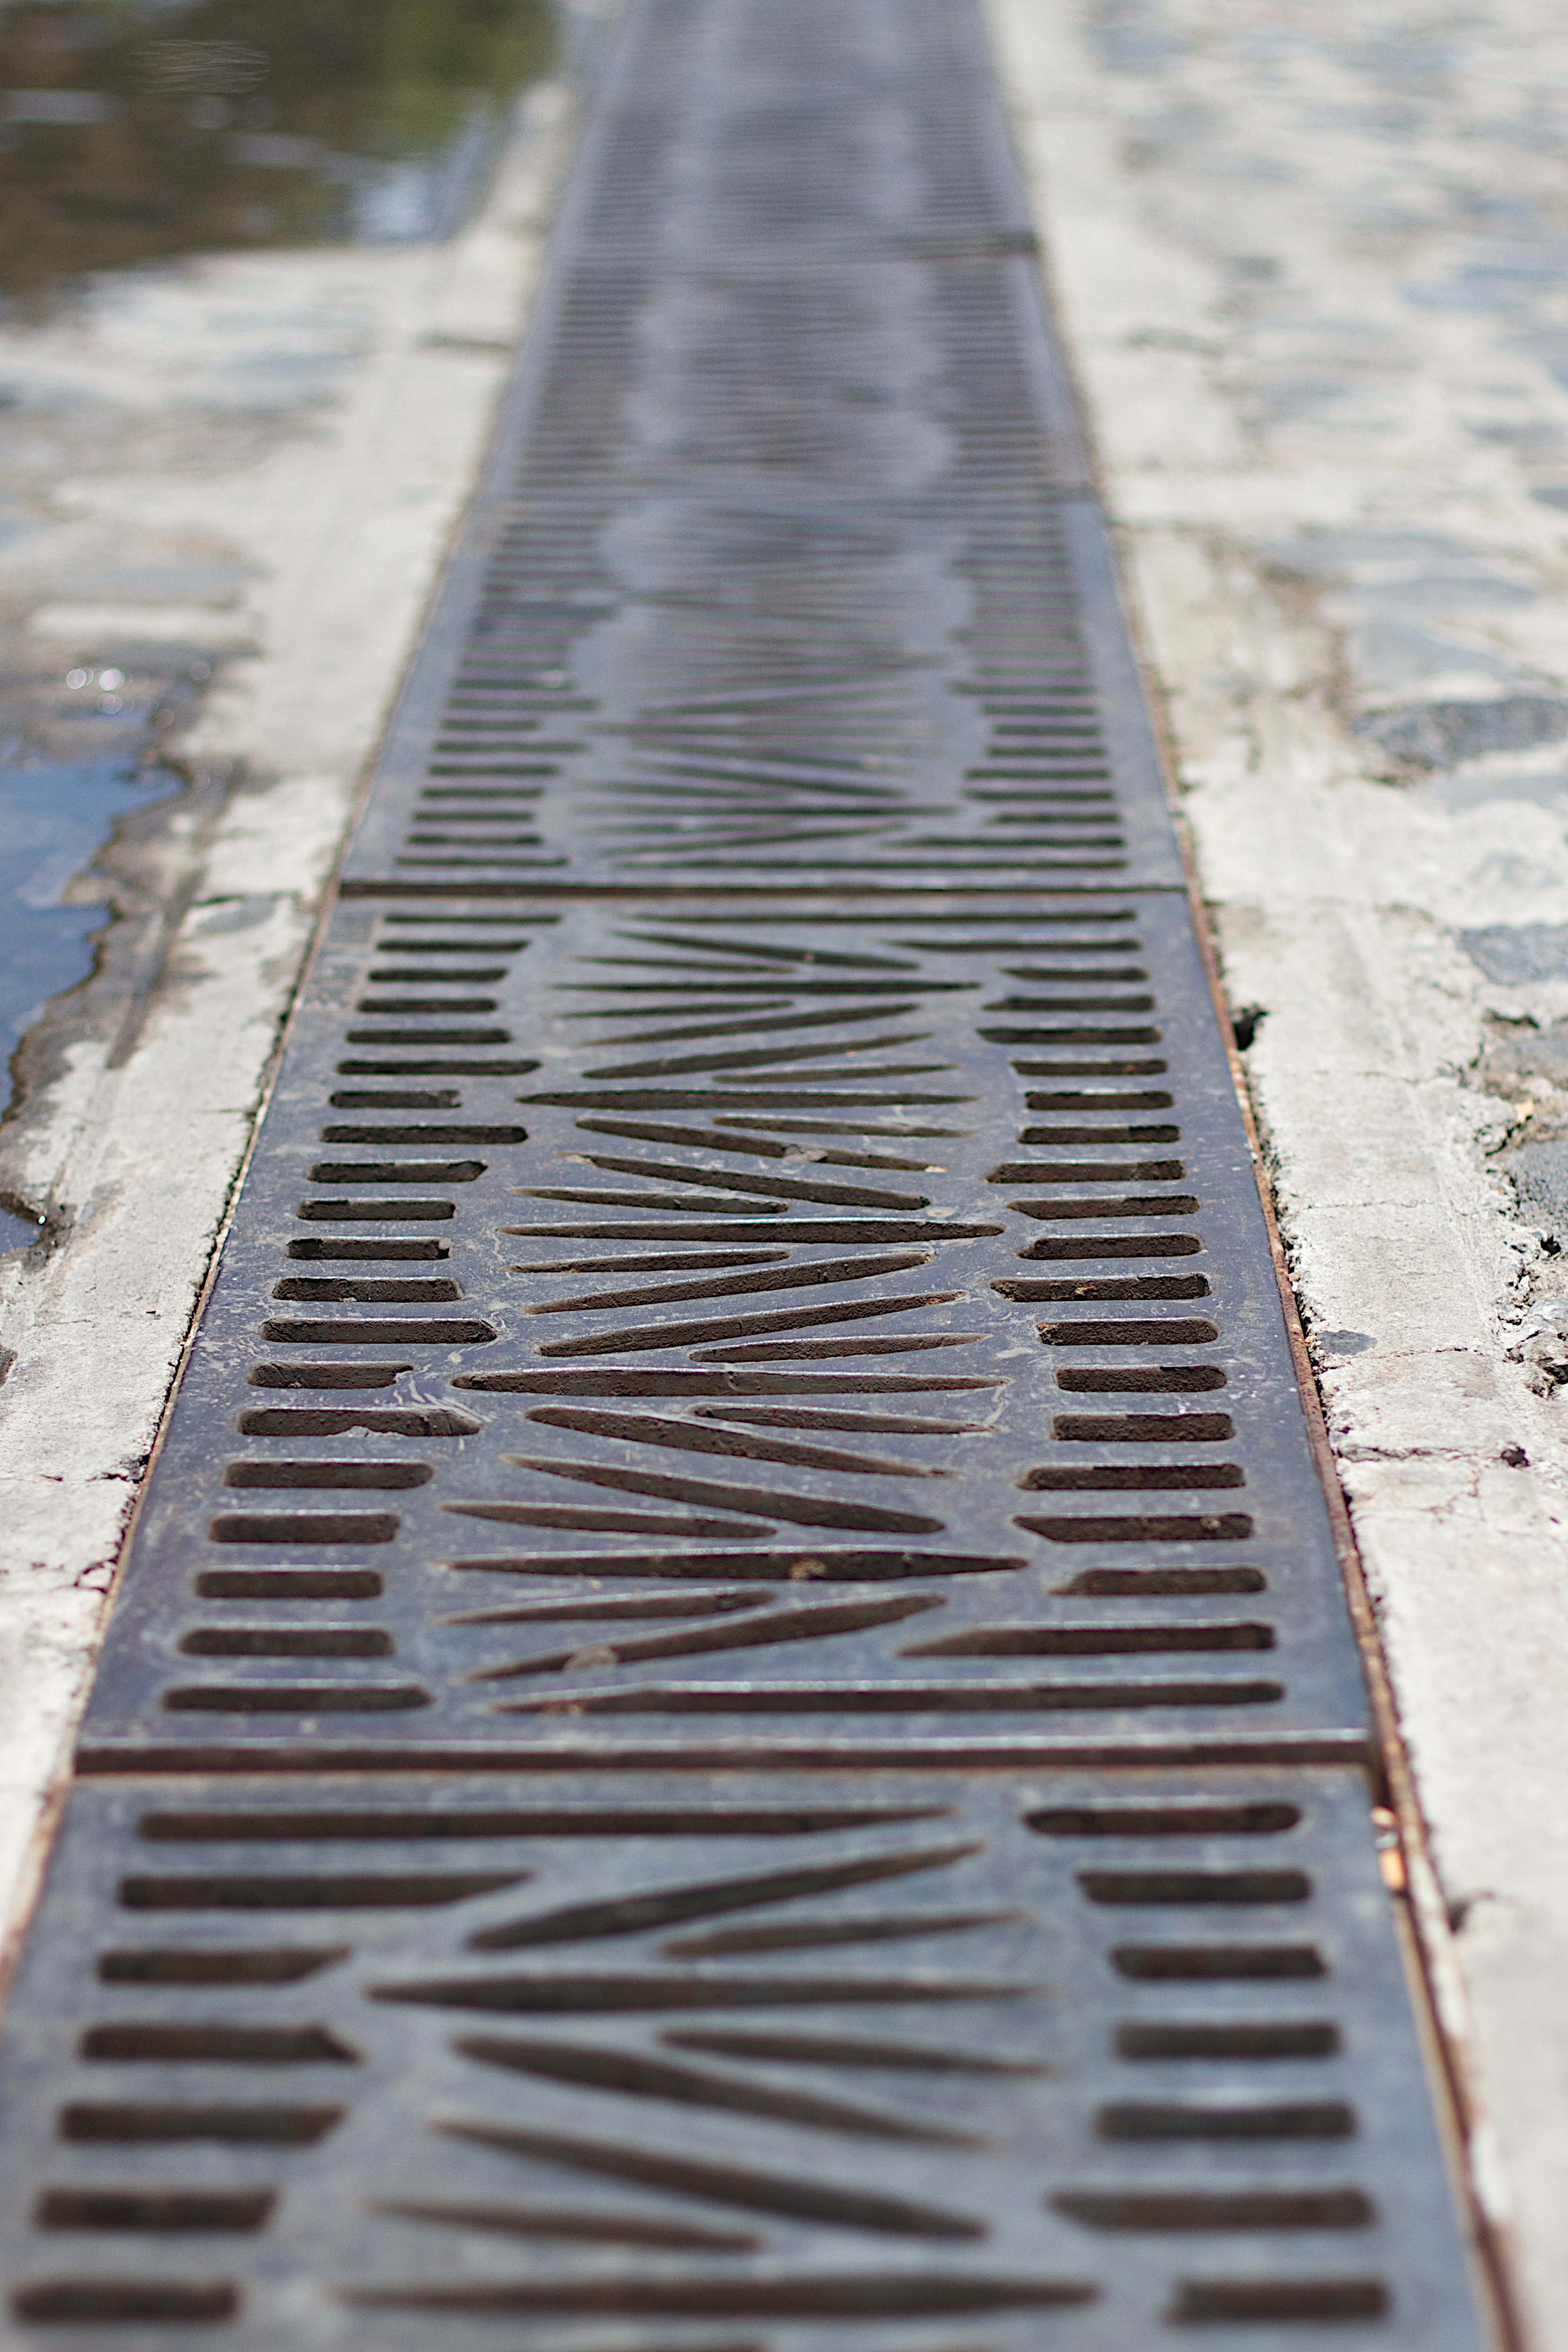
track, road, bridge, sidewalk, walkway, transport, line, lane, shape, road surface